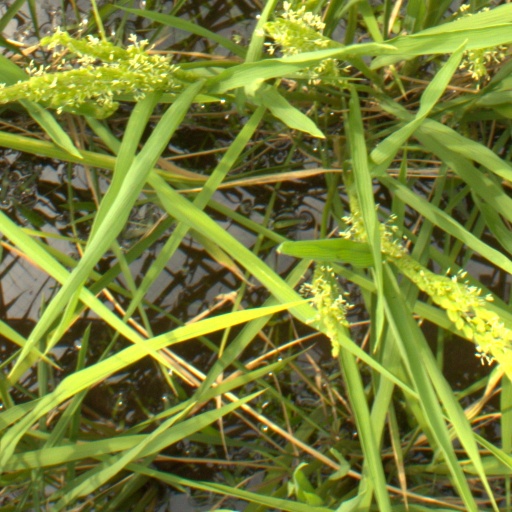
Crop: rice